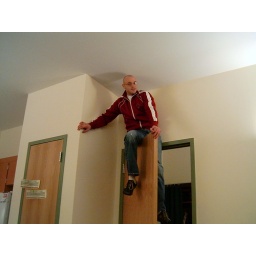
Josh sitting on my bedroom door in my appartment.